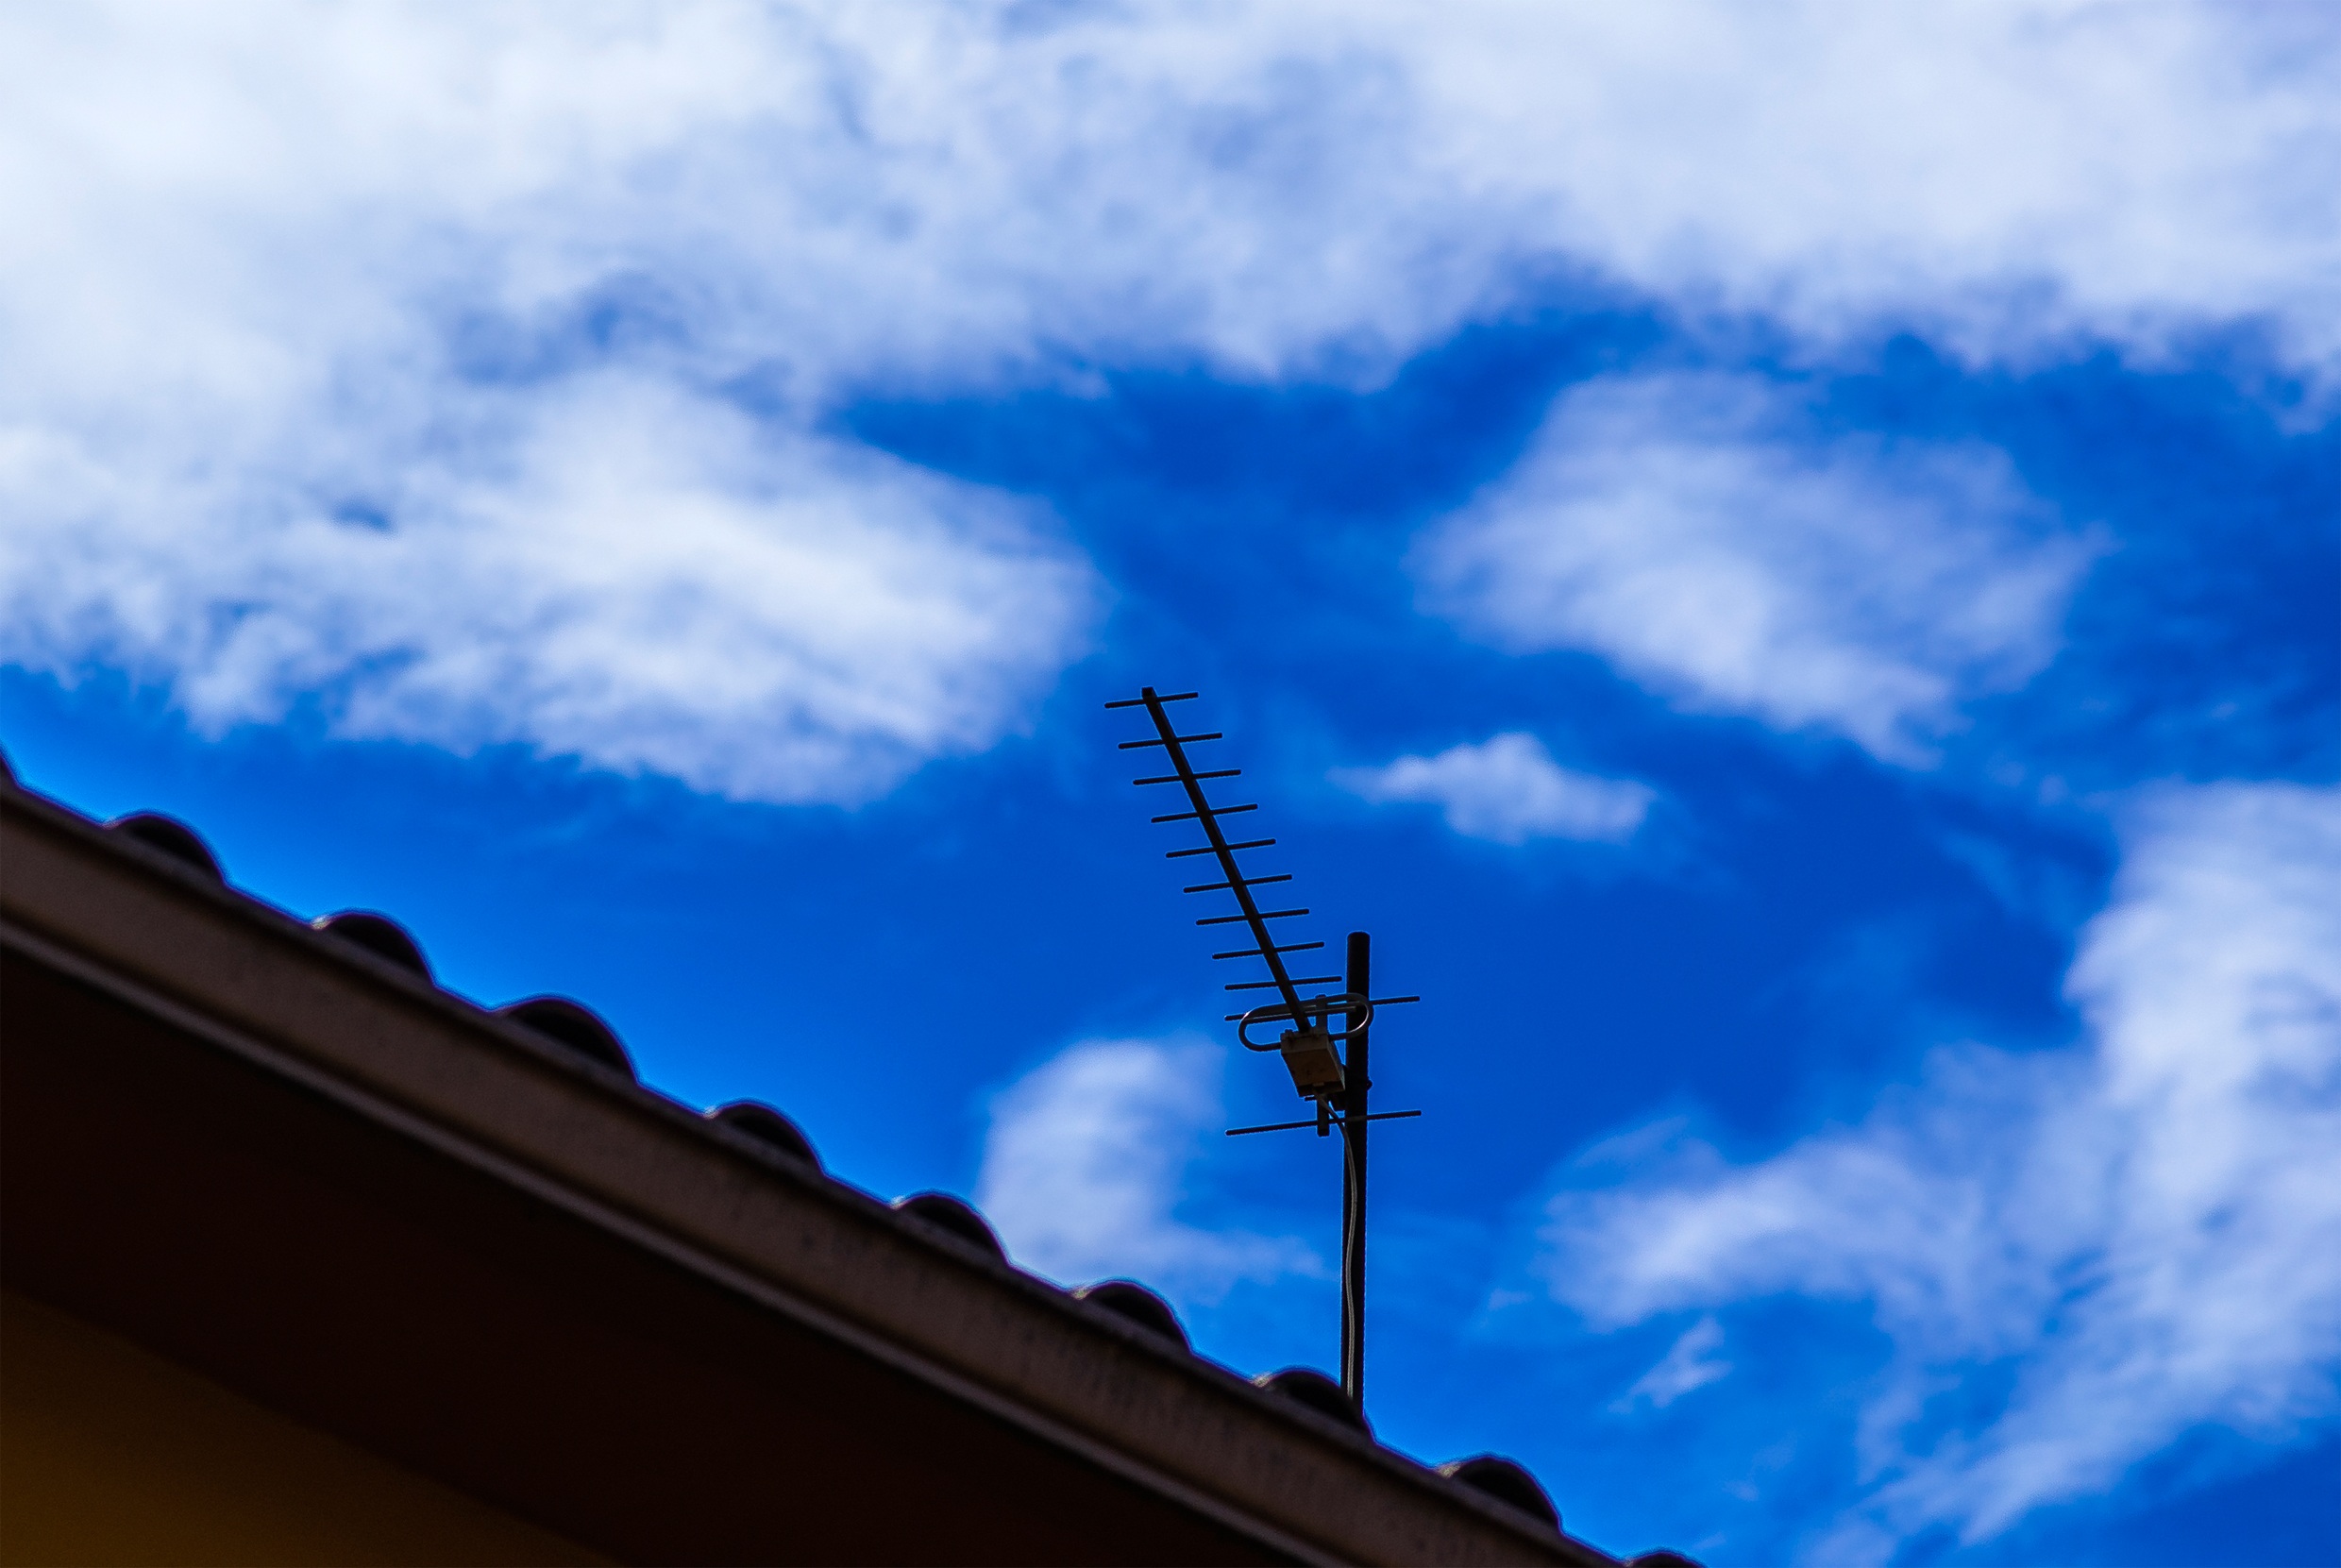
cloud, sky, technology, sunlight, wind, dusk, antenna, communication, signal, blue, tv, electricity, blue sky, telecommunications, meteorological phenomenon, atmosphere of earth